A. J. Green (basketball)

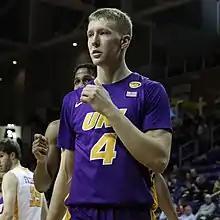
Green with Northern Iowa in 2019

Austin Jahn "A. J." Green (born September 27, 1999) is an American professional basketball player for the Milwaukee Bucks of the National Basketball Association (NBA). He played college basketball for the Northern Iowa Panthers.